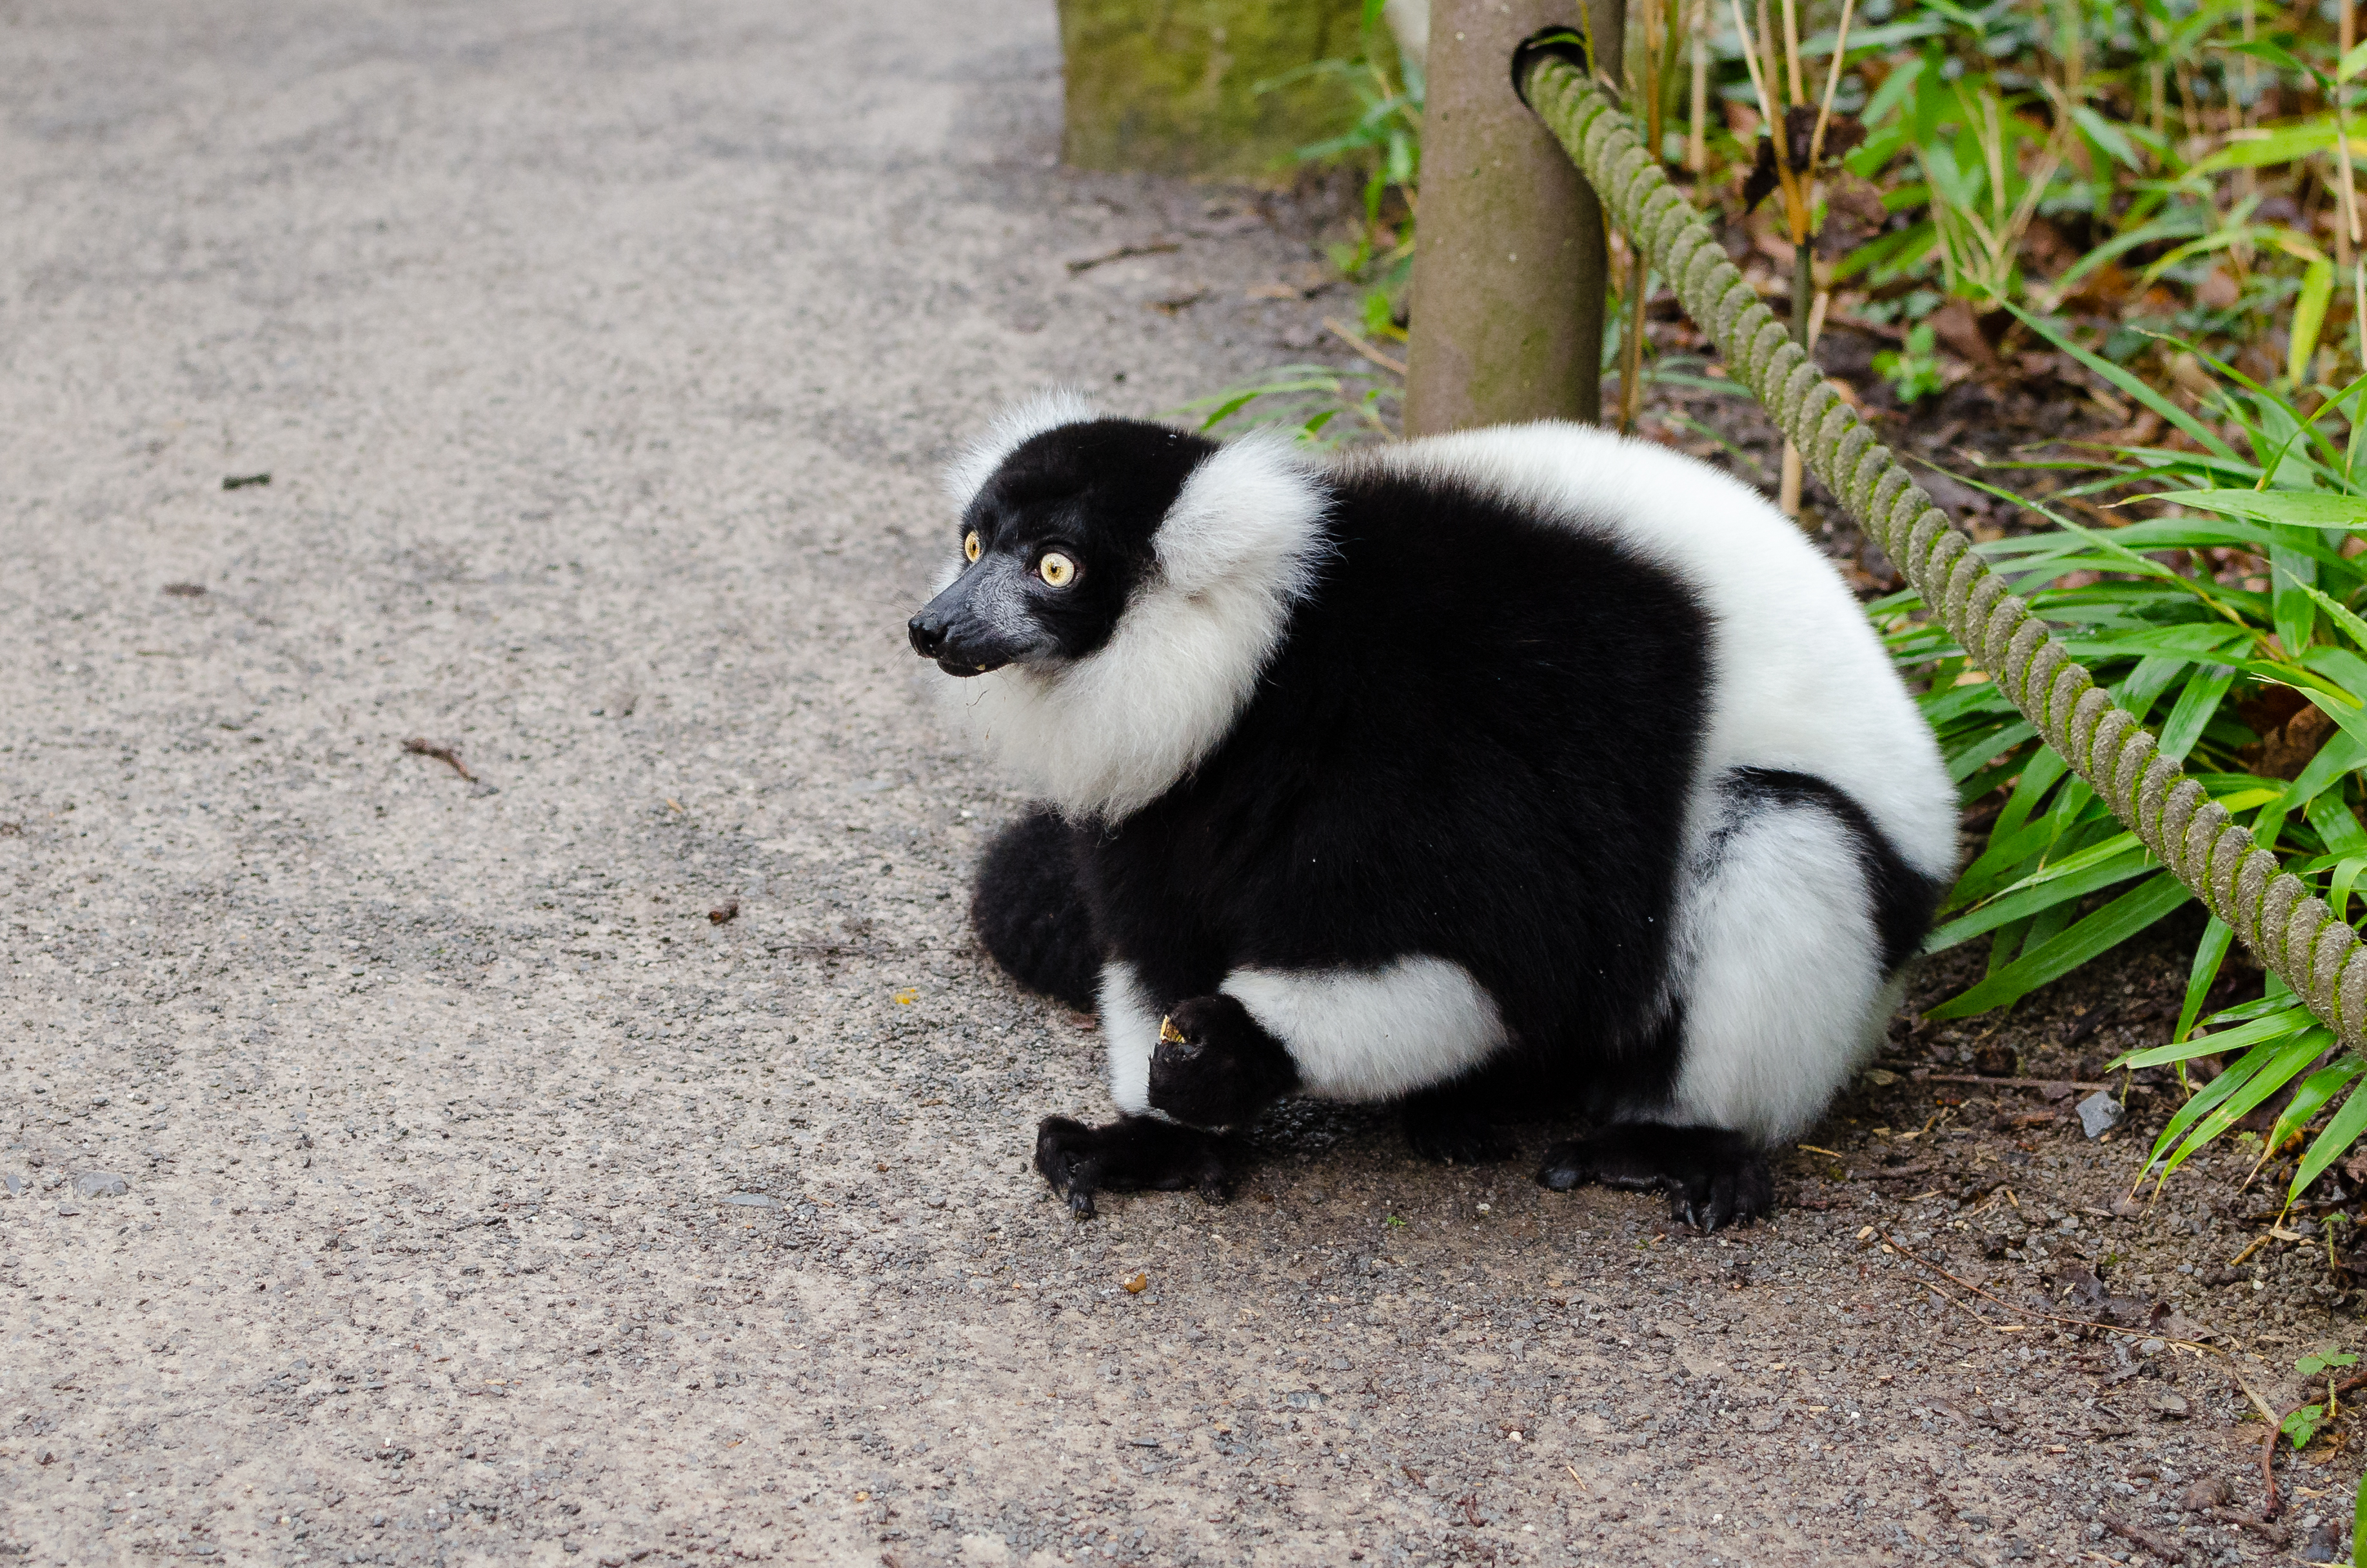
tree, branch, bokeh, white, feet, animal, cute, wildlife, zoo, fur, green, red, foot, mammal, nikon, black, blurred, fauna, primate, world, leaves, eyes, festival, et, background, eye, domain, public, endangered, madagascar, vertebrate, noir, blanc, negro, blanco, germany, deutschland, schwarz, y, day, schwarzweis, tier, fell, augen, grn, adorable, bamboo, lemur, critically, niedlich, tierpark, bambus, fse, madagaskar, iucn, list, ruffed, weiser, vari, lemuren, auge, fus, rufo, bianconero, wari, vareciapretoebranco, svartvit, var, skunk, giant panda